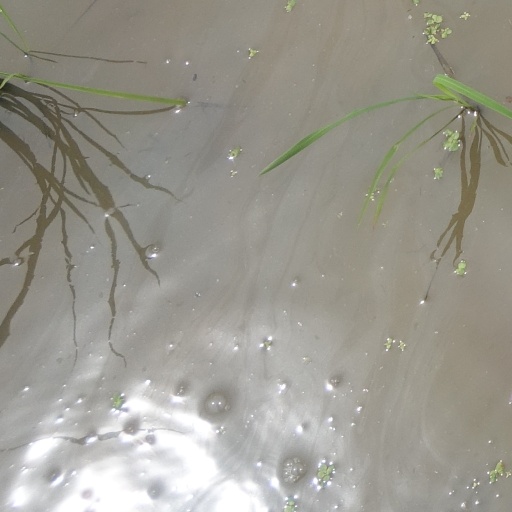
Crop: rice